Ultraviolence (film)

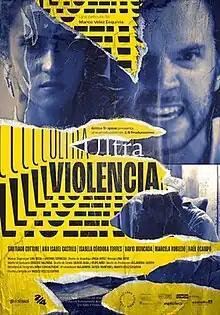
Theatrical release poster

Ultraviolence (Spanish: Ultraviolencia) is a 2022 Colombian psychological thriller film written, directed and co-produced by Marco Vélez Esquivia. It is about a film editor who becomes unhealthyly obsessed with the film's protagonist to the point of wanting to "save" her by changing the ending of the production. Starring Santiago Cottone, Ana Isabel Castillo, Isabela Cordoba Torres, David Moncada, Marcela Robledo and Raúl Ocampo.